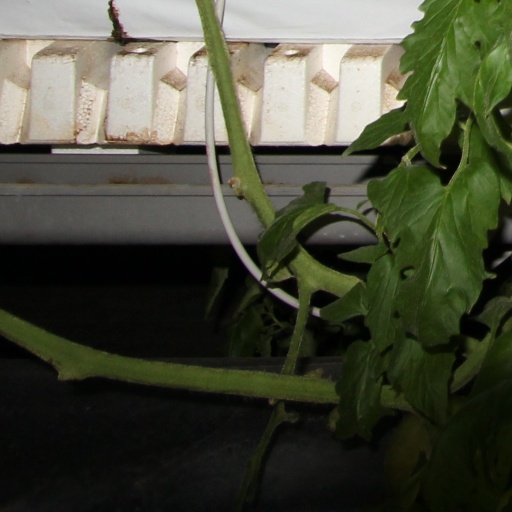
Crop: tomato